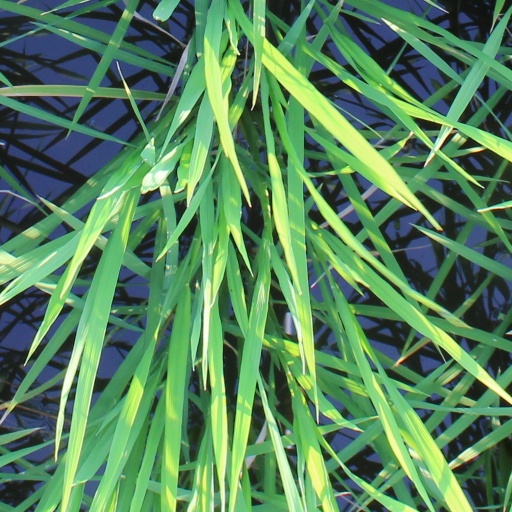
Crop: rice